Putbus

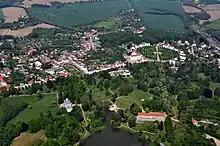
Aerial view - the town is a prominent example of a town that is built almost entirely in Neoclassical architecture.

Putbus is a town on the southeastern coast of the island of Rügen, in the county of Vorpommern-Rügen in the state of Mecklenburg-Western Pomerania, close to the Baltic Sea. The town has 4,741 inhabitants and is a significant tourist destination with numerous seaside resorts. It is the oldest resort on the island and has been formally recognised by the state as a resort town since 1997.